Betoño Sports Complex

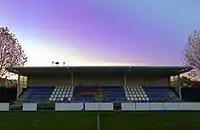
Stand at Betoño, 2015

The 17,000m² complex was originally the recreation grounds of the Michelin tyre company who have a large factory in the area; their other factory in Lasarte-Oria had a which reached the Spanish third tier in the 1970s.